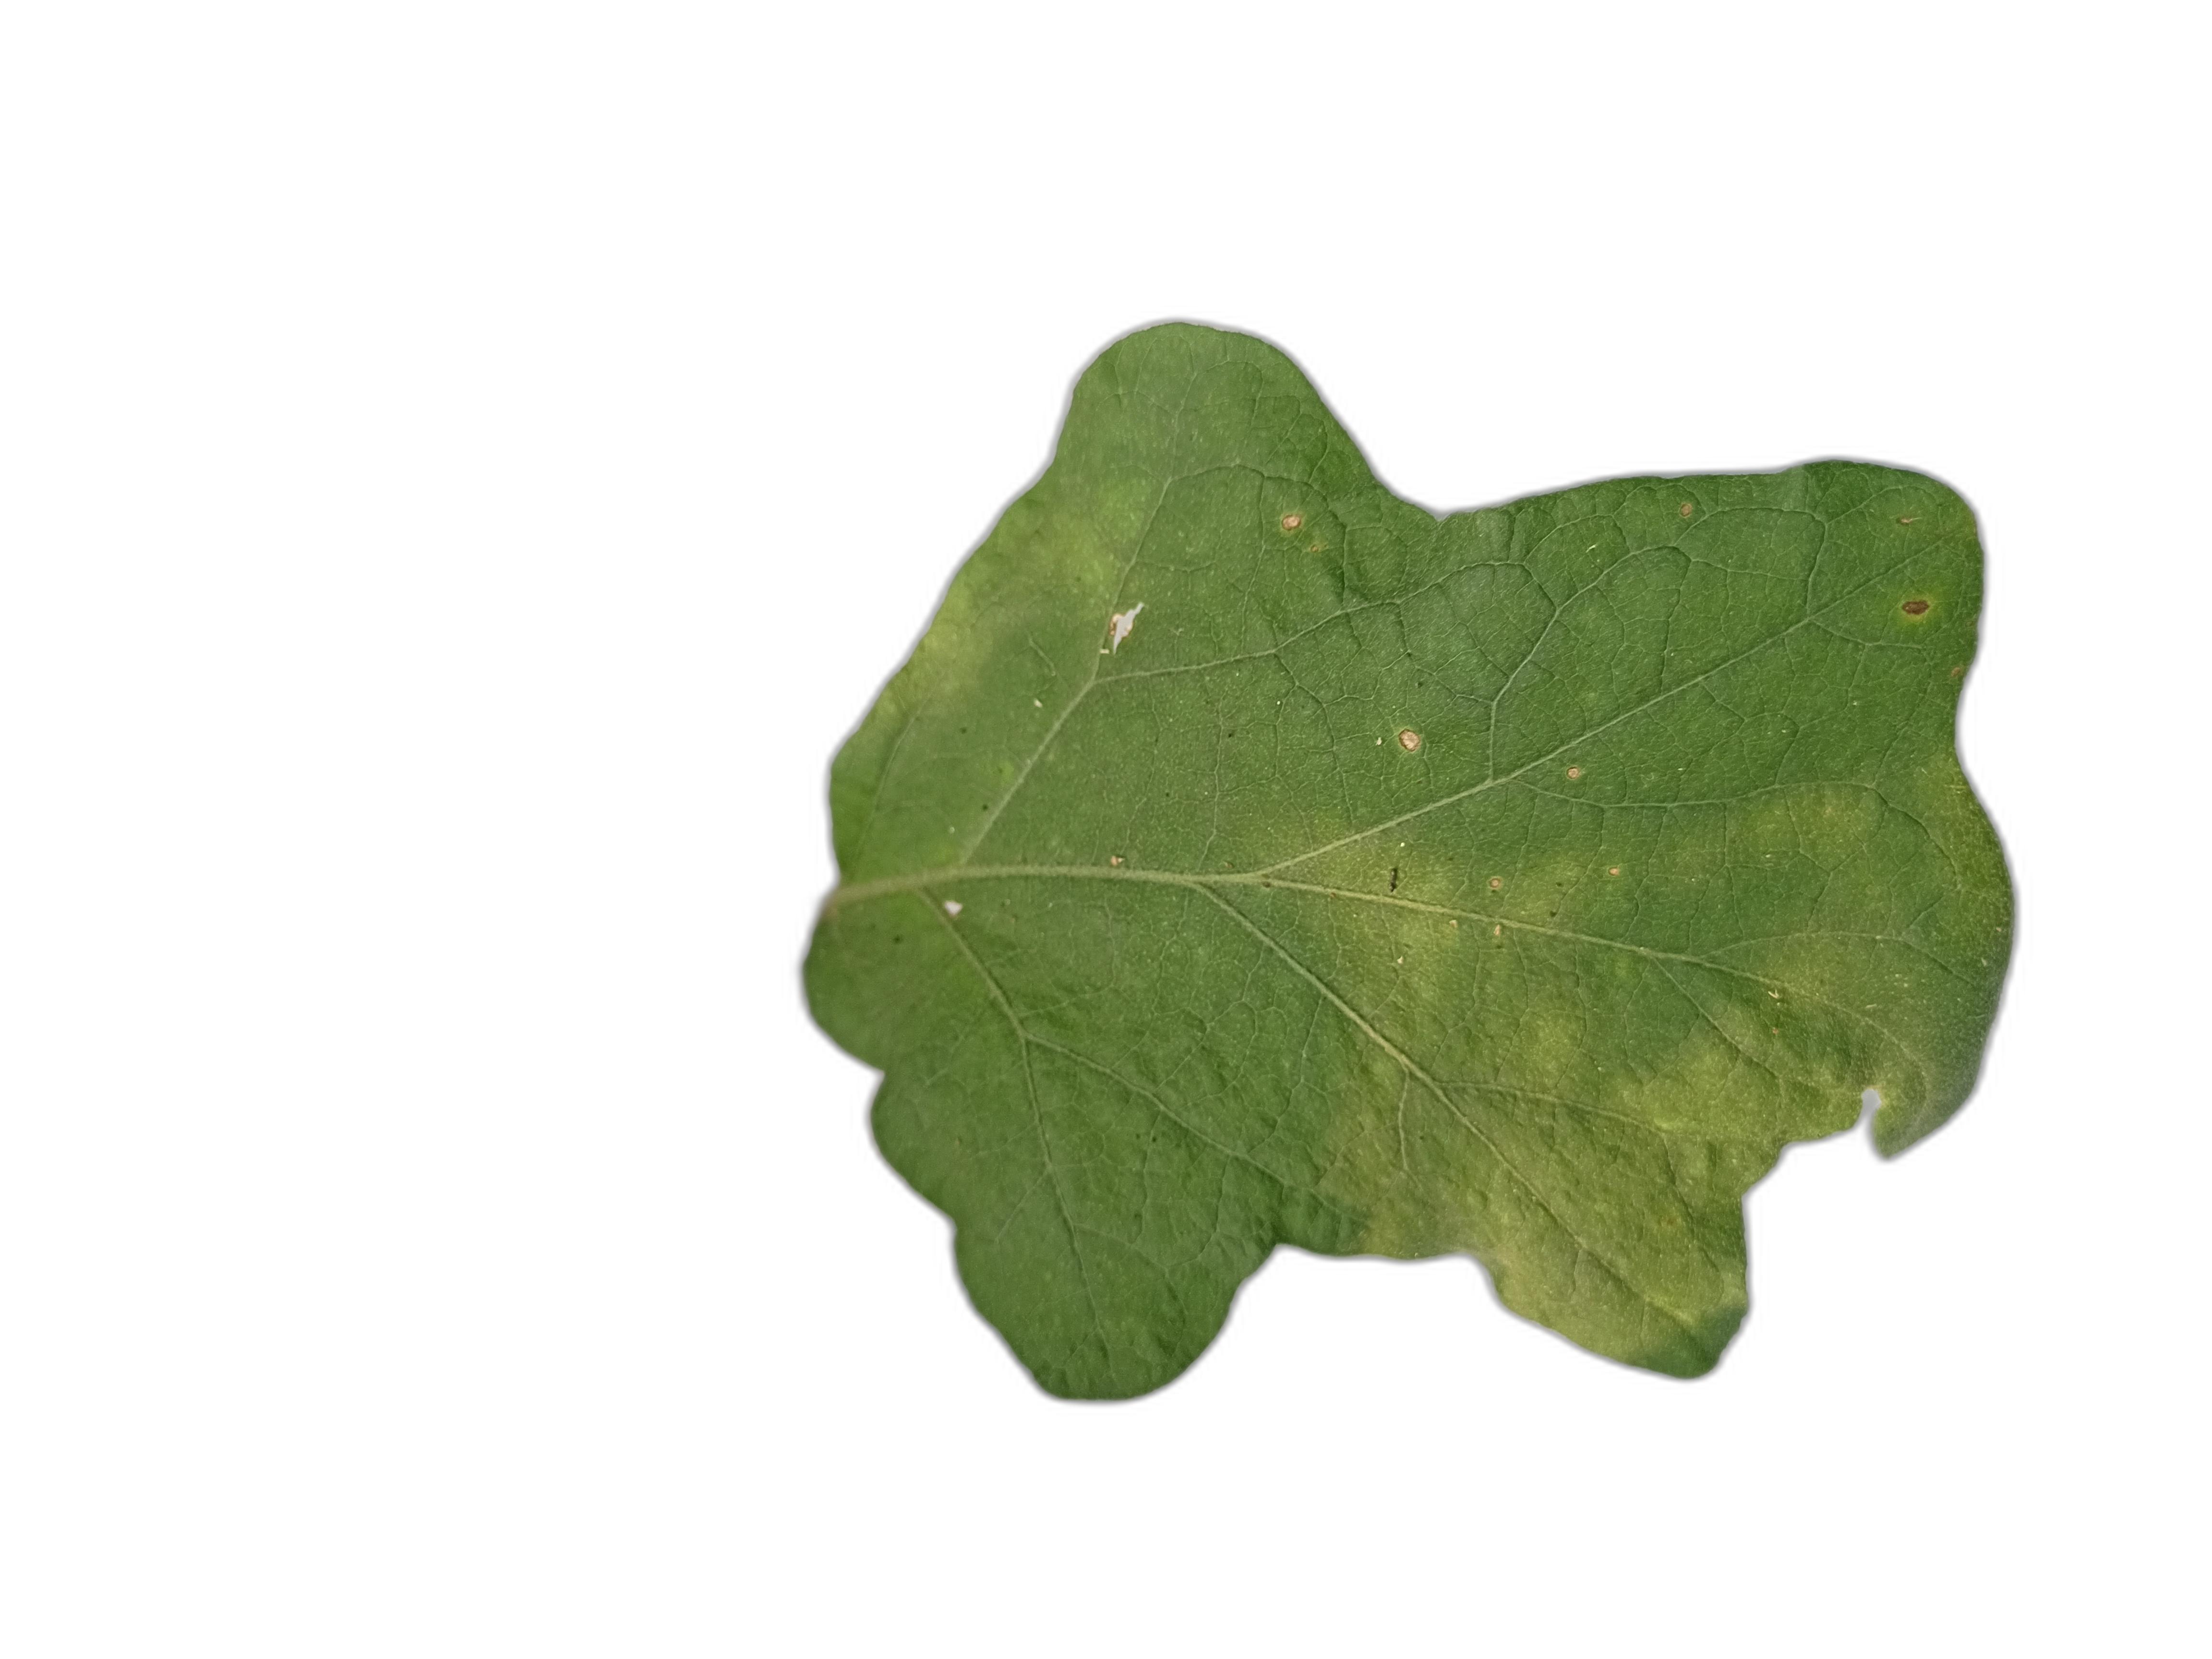
Label: Leaf Spot Disease